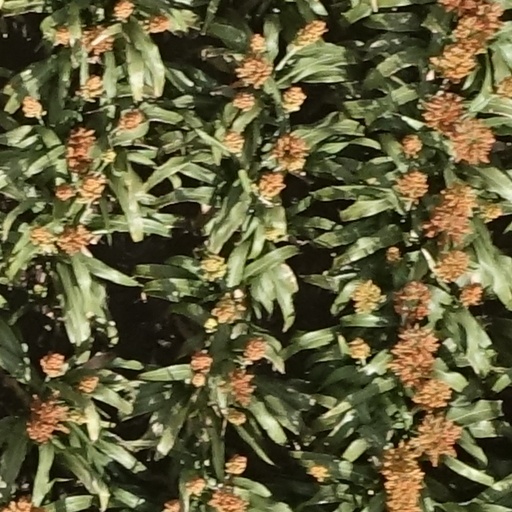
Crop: sorghum